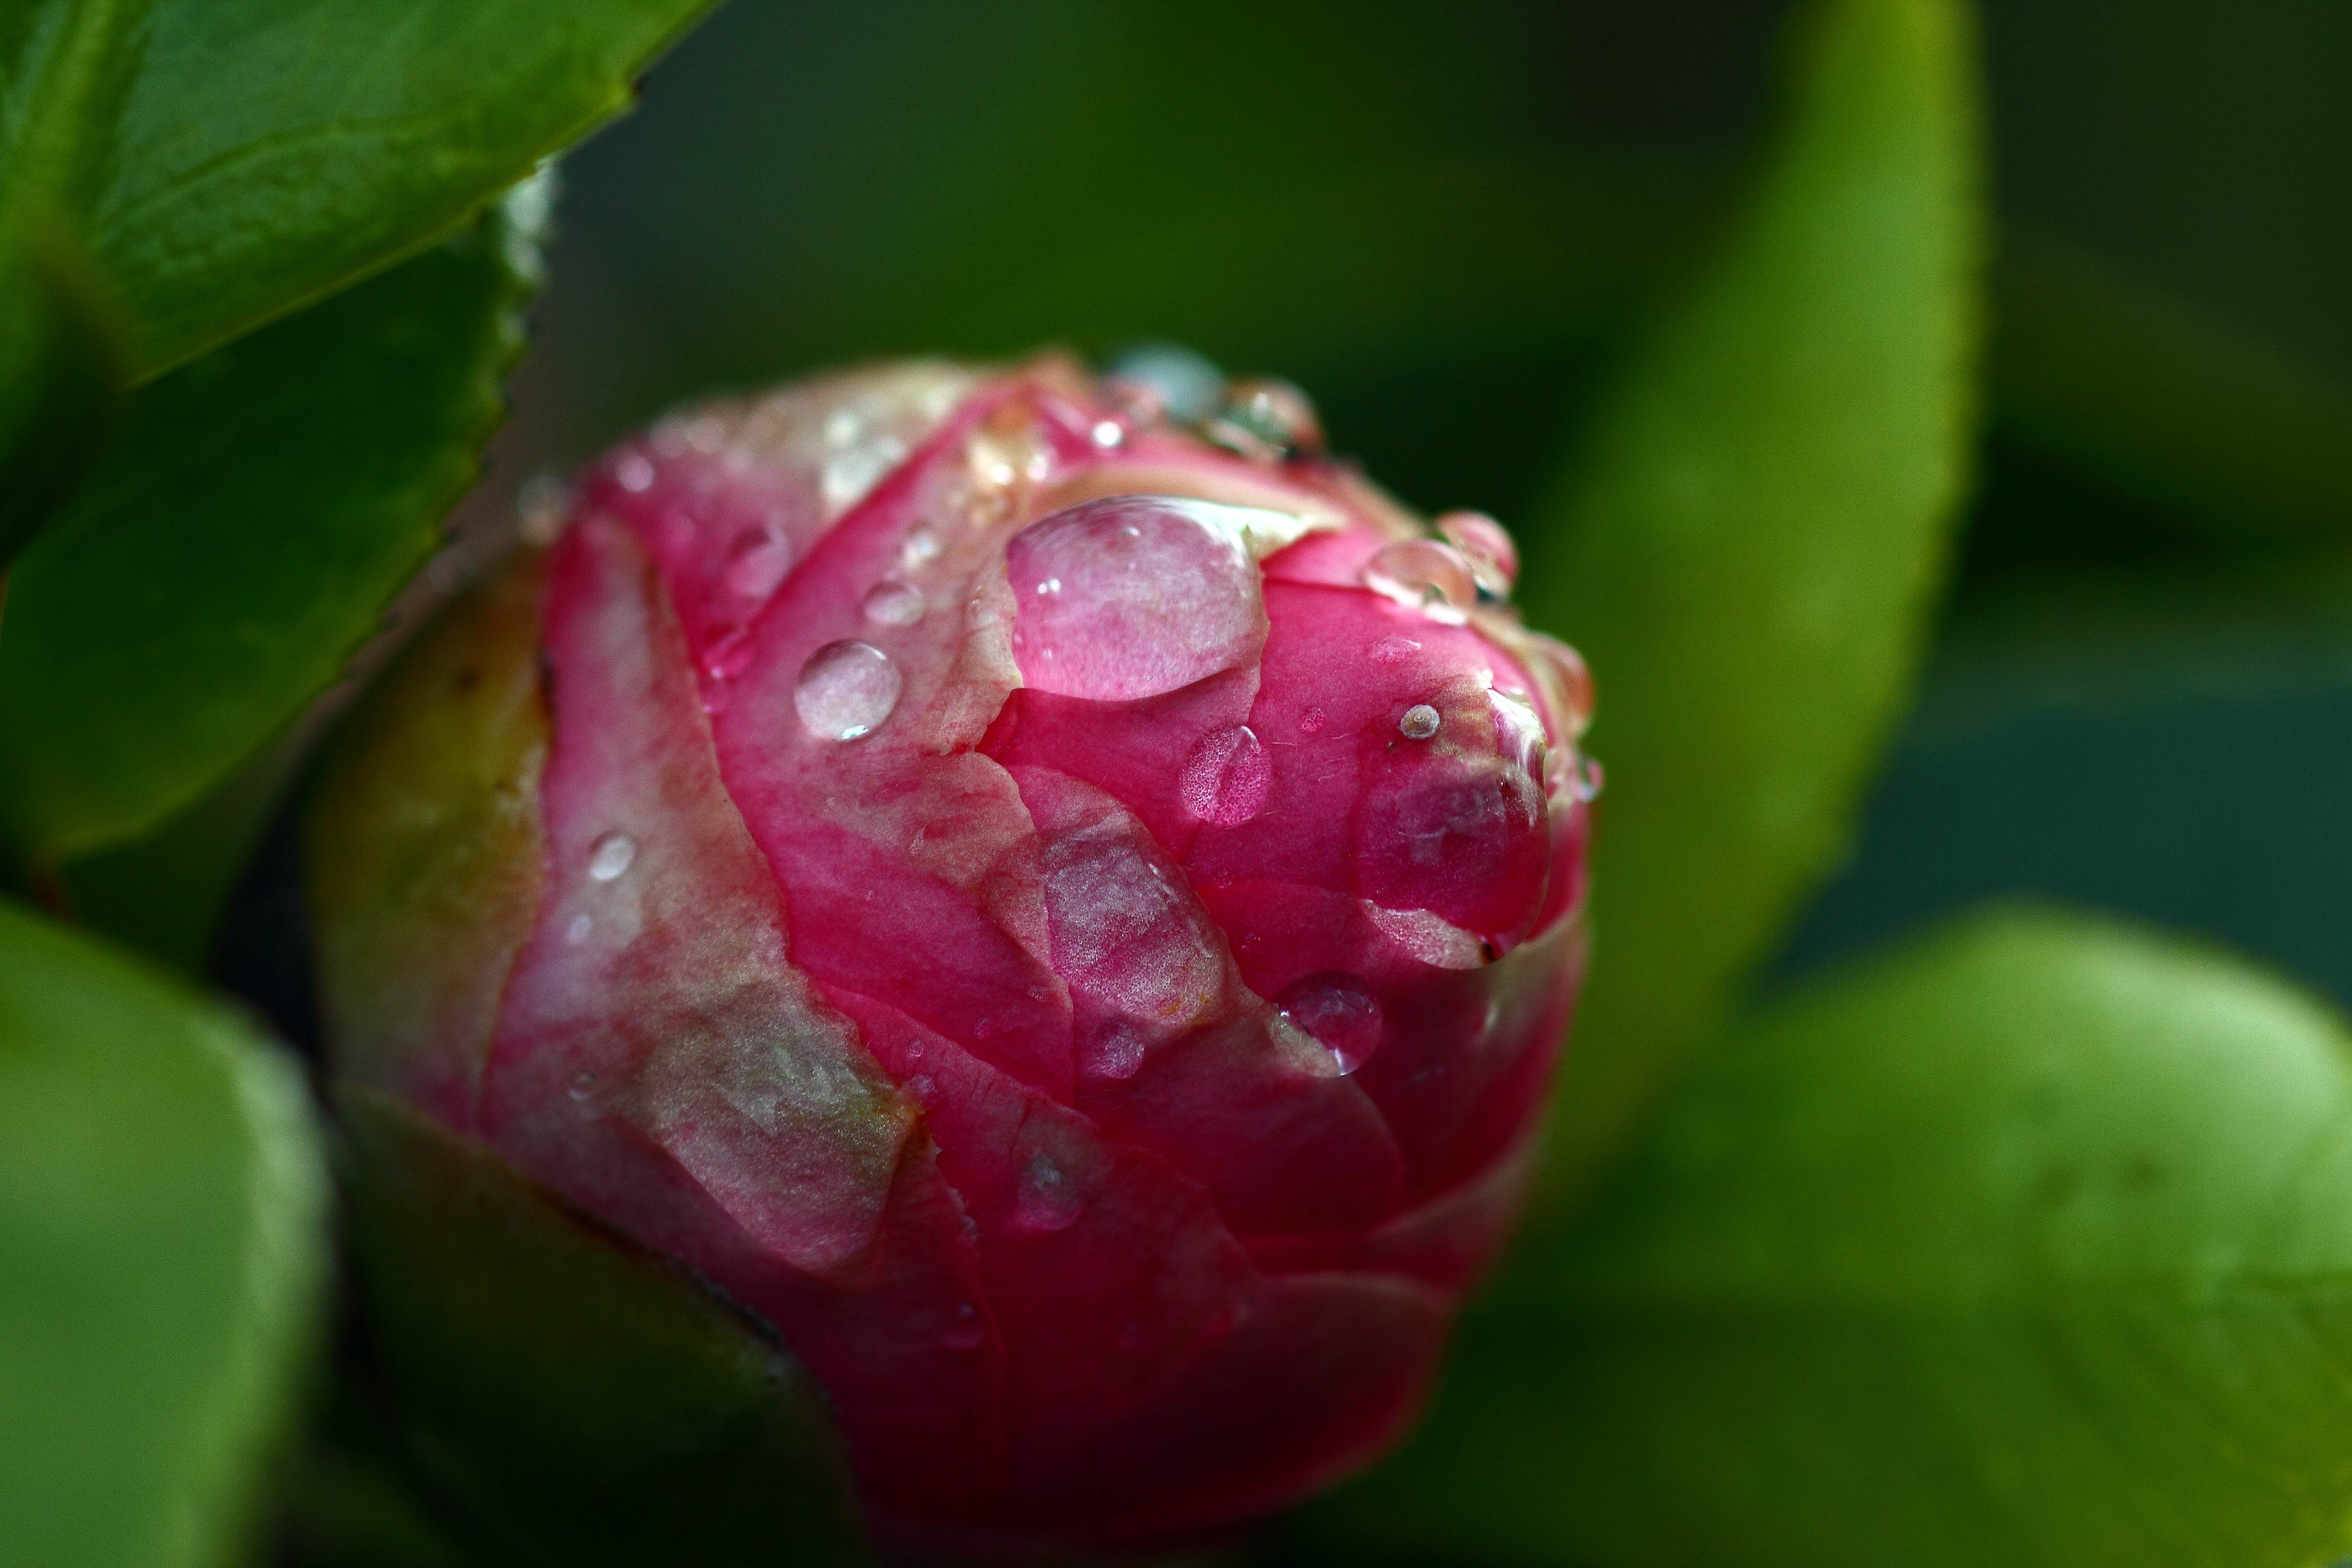
blossom, plant, photography, fruit, leaf, flower, petal, food, green, red, produce, macro, botany, flora, flowers, close up, 100mm, flores, galicia, pontevedra, bud, espana, ggl1, gaby1, canoneos550d, macro photography, pontevedragaliciaespa a, flowering plant, plant stem, land plant